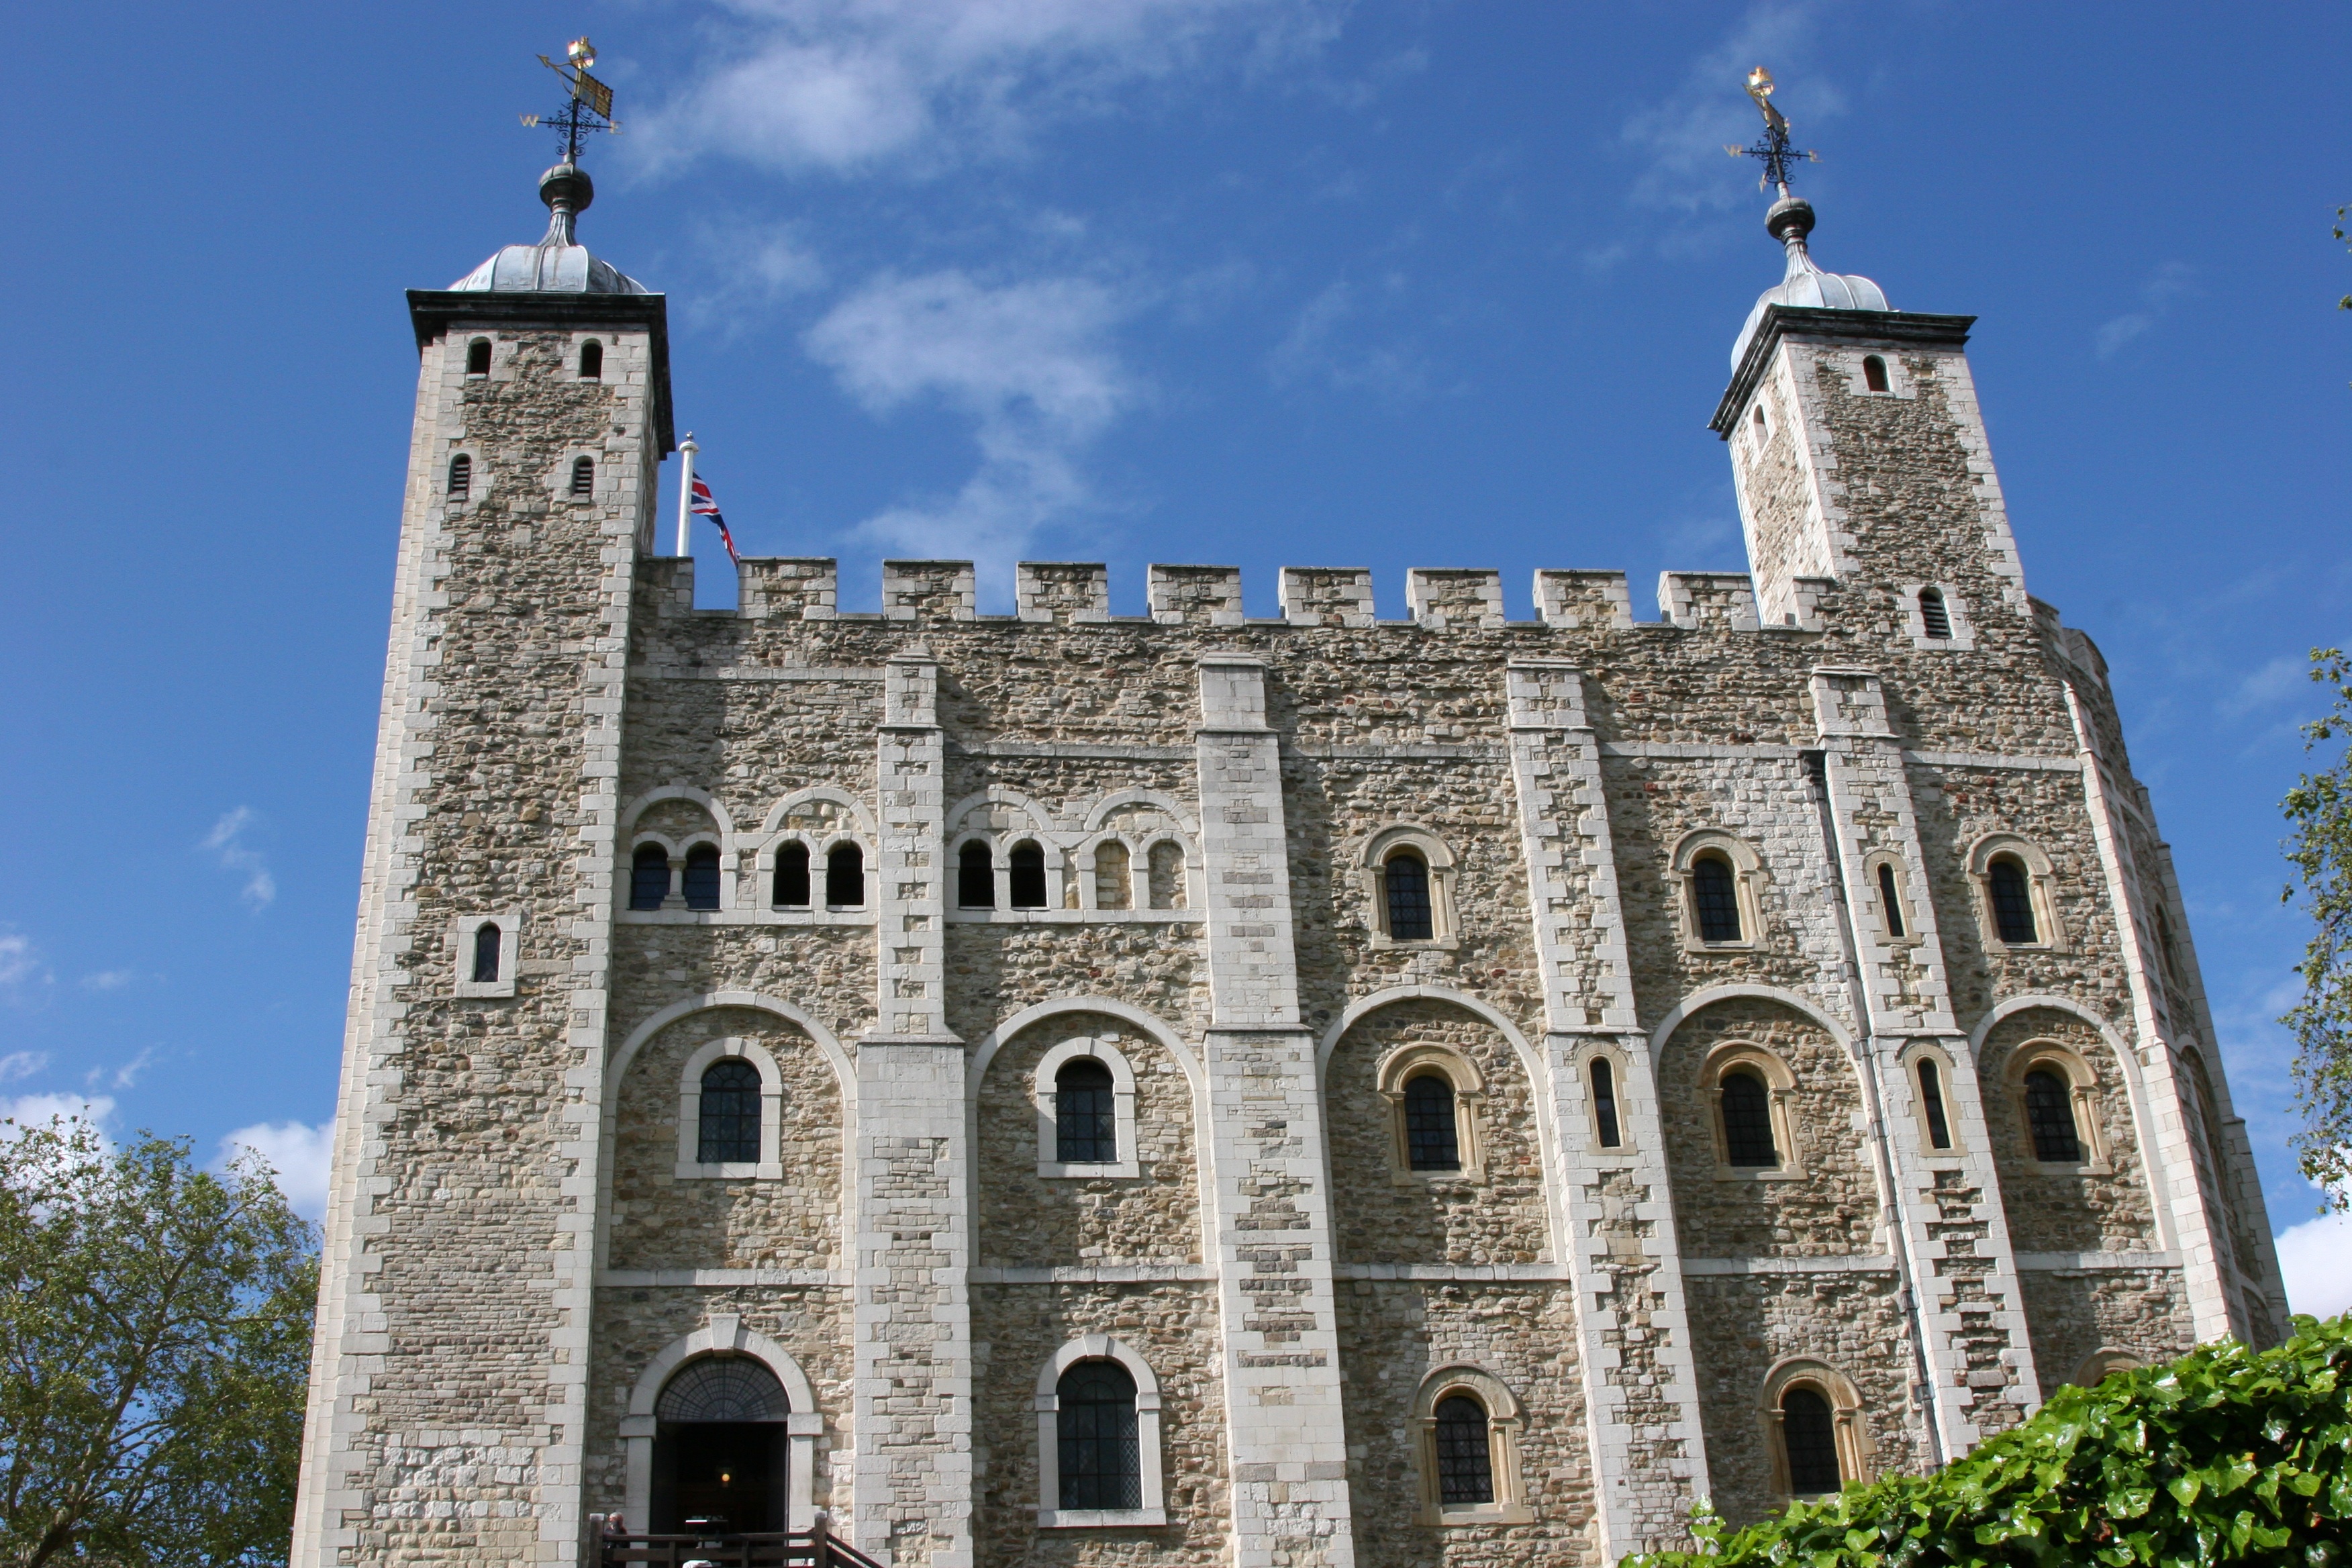
building, tower, castle, landmark, church, cathedral, place of worship, bell tower, medieval architecture, england, steeple, basilica, historic site, tower hill